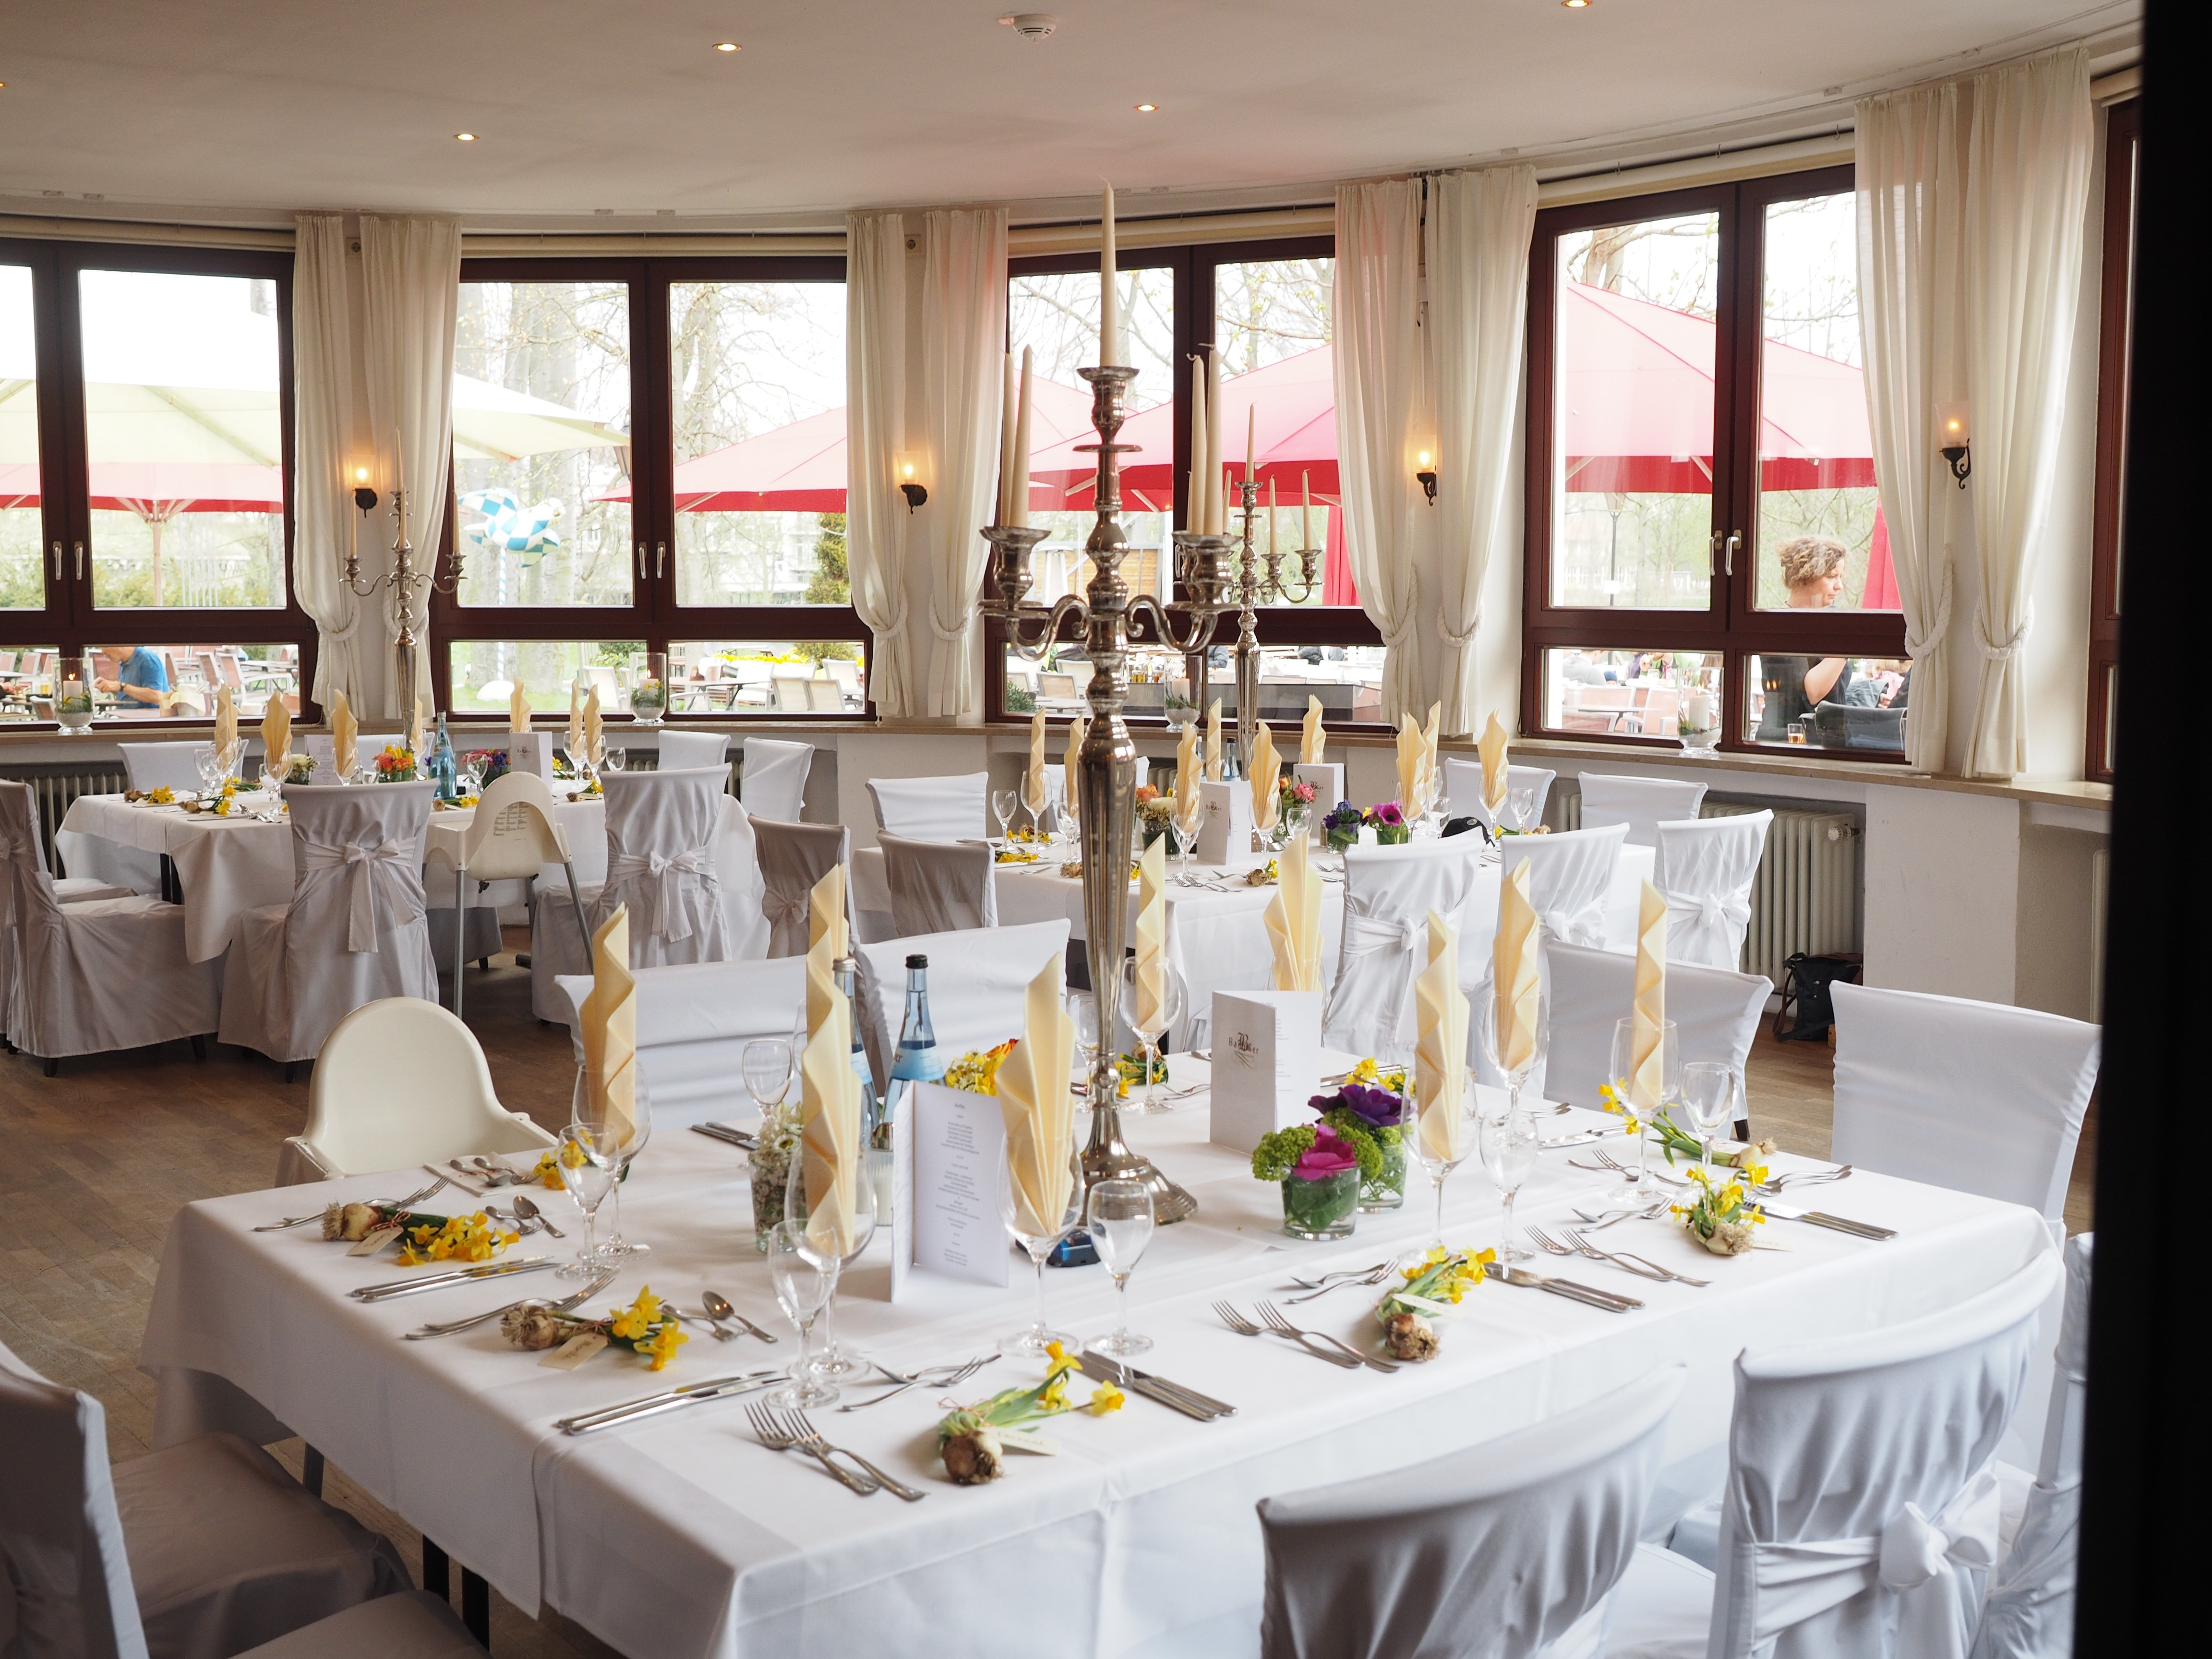
table, cutlery, board, restaurant, celebration, decoration, meal, hall, covered, room, wedding, festive, interior design, candles, ballroom, banquet, estate, brunch, festivity, wedding celebration, wedding table, wedding decoration, wedding feast, function hall